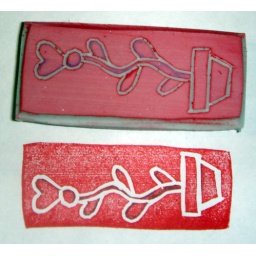
flower in pot